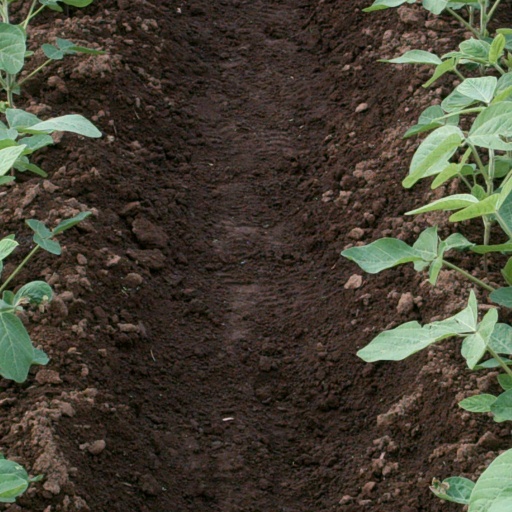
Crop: soybean